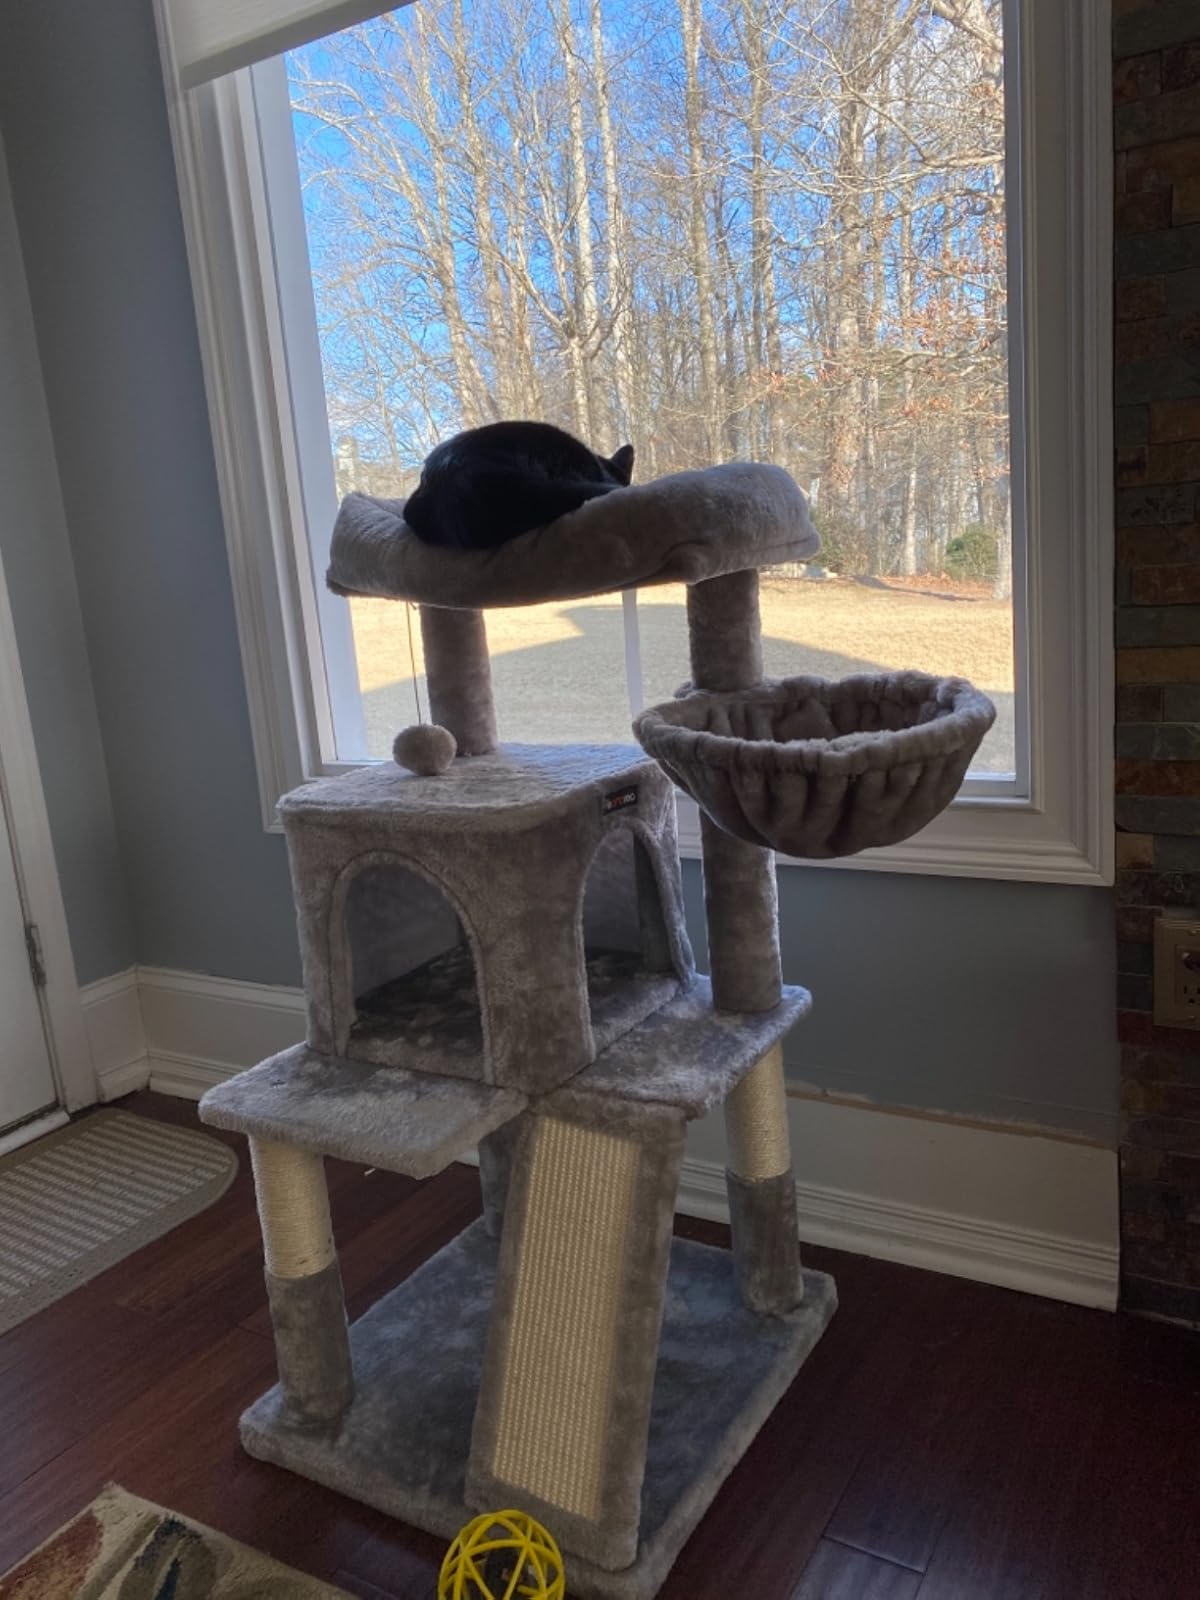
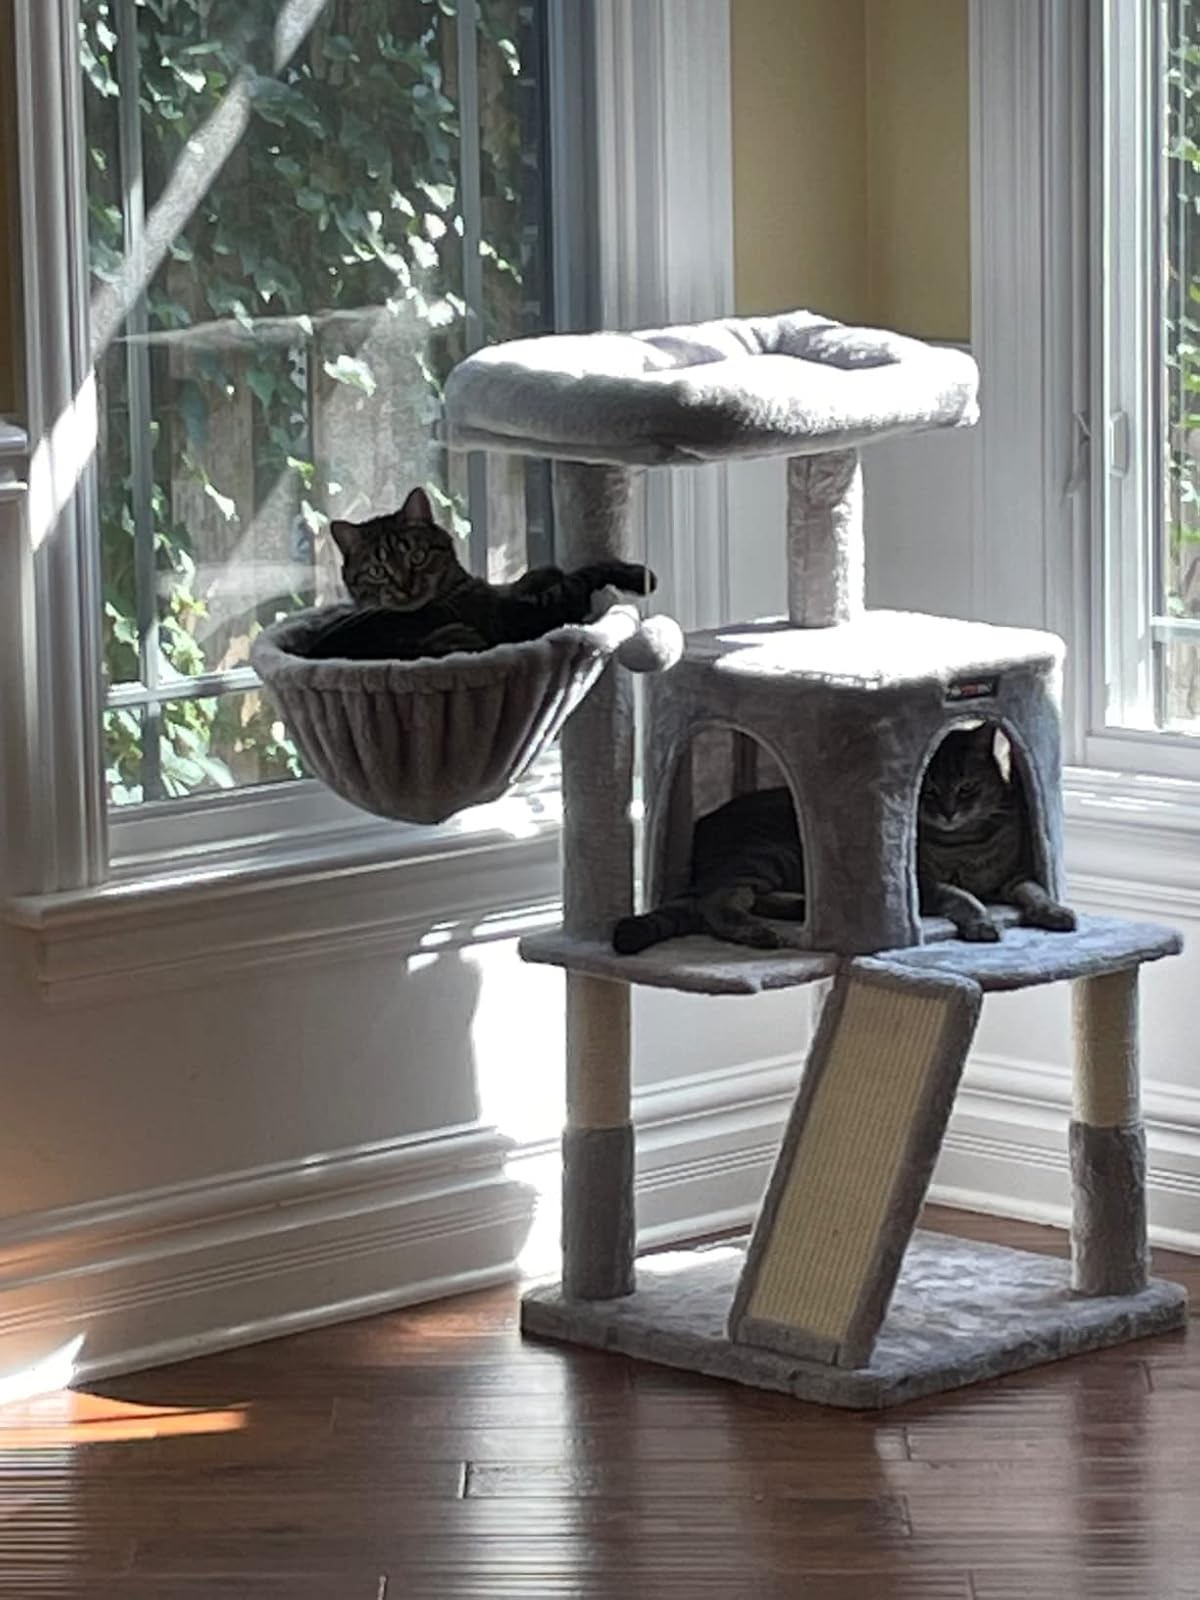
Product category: items_cat tree
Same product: yes